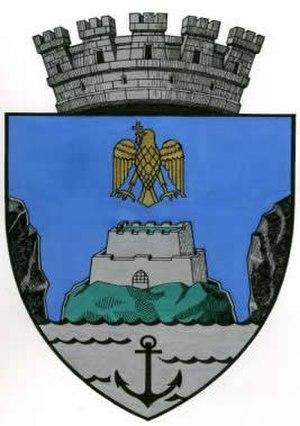
Orșova est une ville du județ de Mehedinți, en Olténie, dans le Sud-Ouest de la Roumanie. Le secteur primaire est représenté notamment par l'extraction de granite et de chrome, l'industrie par la production d'énergie électrique, la construction navale et le textile. La ville est aussi un port du Danube.